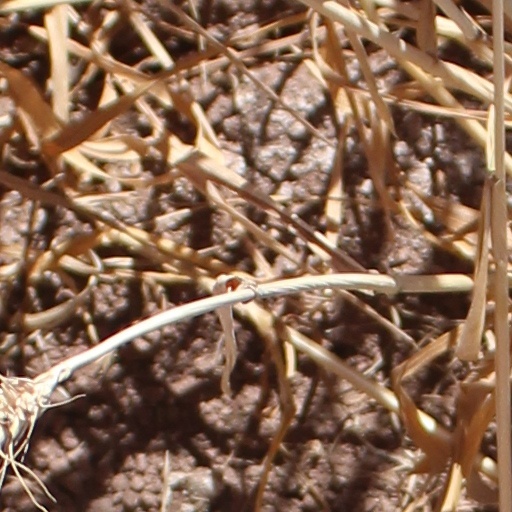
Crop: wheat